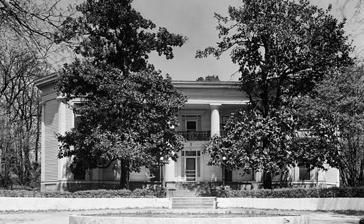
Building: T. R. R. Cobb House
Country: United States of America
Year built: 1842
Historic house in Georgia, United States United States historic place T. R. R. Cobb House U.S. National Register of Historic Places T. R. R. Cobb House in 1940 Show map of Georgia Show map of the United States Location 175 Hill Street, Athens, Georgia Coordinates 33°57′37″N 83°23′07″W / 33.96028°N 83.38528°W / 33.96028; -83.38528 Built 1834 Architectural style Greek Revival, Octagon Mode NRHP reference No. 75000579 Added to NRHP June 30, 1975 The T. R. R. Cobb House built in 1842 is an historic octagon house originally located at 194 Prince Avenue in Athens , Georgia . On June 30, 1975, it was added to the National Register of Historic Places . The original part of the home of Thomas Reade Rootes Cobb is a Greek Revival four-over-four "Plantation Plain" built about 1834. The house given in 1844 to Cobb and his new wife, Marion Lumpkin, as a gift from his father-in-law, Joseph Henry Lumpkin , the first Chief Justice of the Georgia Supreme Court. Cobb made additions to the house of new rooms, and by 1852, it had acquired its octagon shape and two-story portico. Cobb died in 1862, and his widow remained in the house until 1873 when she sold it. The house was maintained and the Cobb family was served by the two dozen enslaved people Cobb owned, who lived behind the main house. Until 1962, the house was used for a variety of purposes including rental property, a fraternity house, and a boarding house. In 1962, the Archdiocese of Atlanta bought the house to use as the rectory and offices for St. Joseph Catholic Church. In the 1980s, the parish was planning to demolish the house, and the Stone Mountain Memorial Association stepped forward in 1984, bought it, and relocated it to Stone Mountain Park in 1985. The restoration of the house never took place because of lack of funding, and the house sat for nearly twenty years. In 2004 the Watson-Brown Foundation bought the house and returned it to Athens in the spring of 2005. The Watson-Brown Foundation restored the house to its appearance of 1850; in 2008, the Georgia Trust gave their work its Preservation Award for excellence in restoration. The house was delisted from the National Register in 1985, but was re-listed on July 23, 2013. The house is now open as a house museum located at 175 Hill Street in Cobbham Historic District . The same foundation also operates other historic house museums in Georgia including Hickory Hill in Thomson and the May Patterson Goodrum House in Atlanta . References